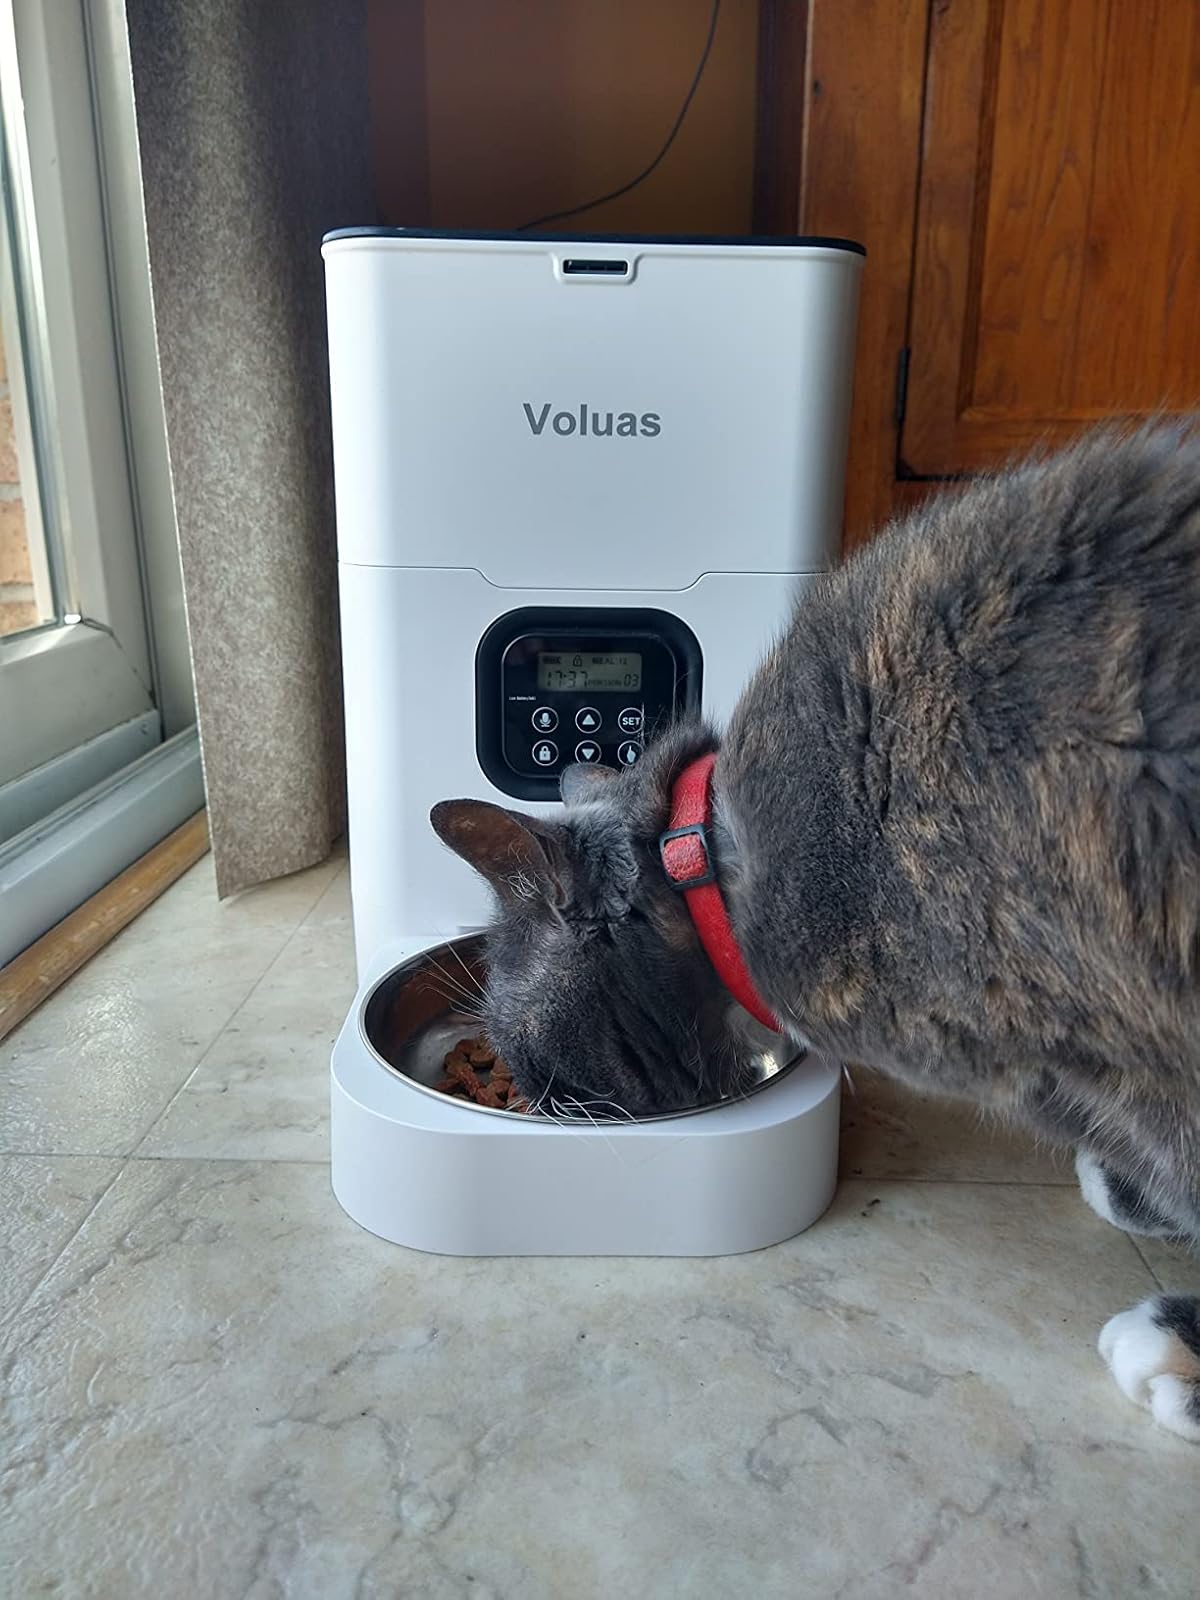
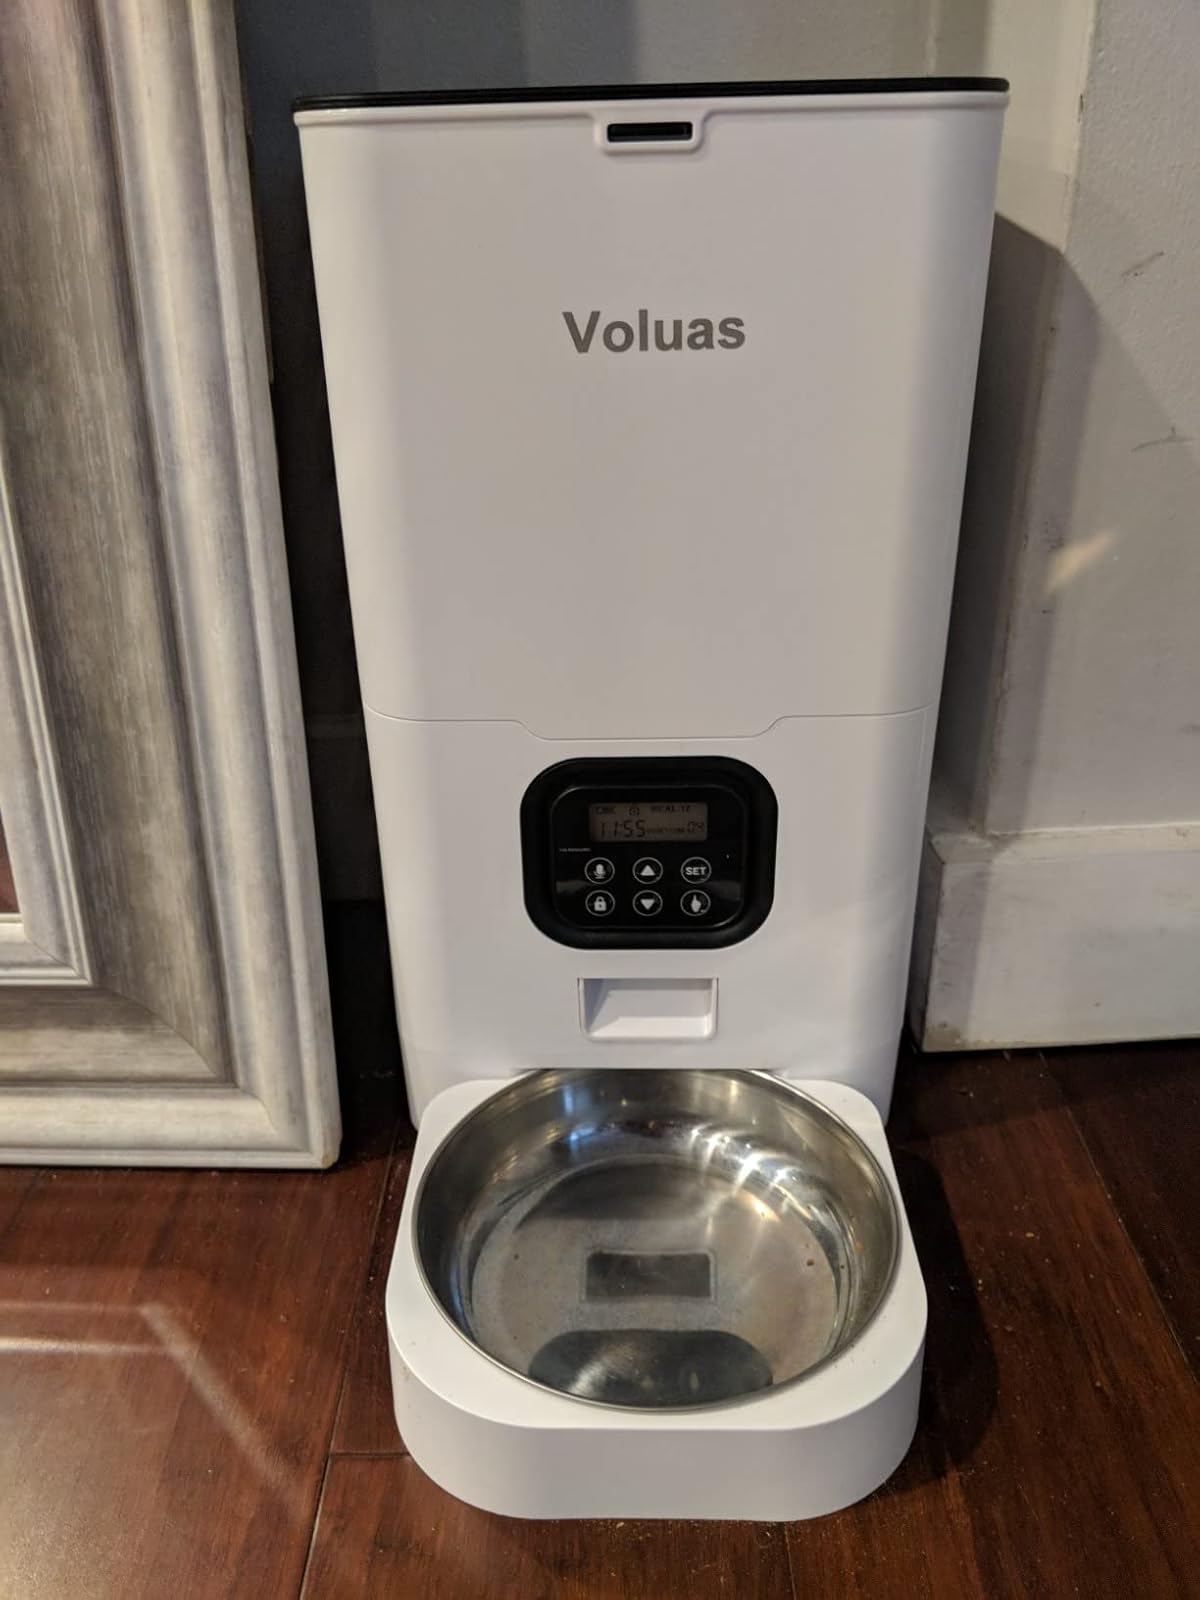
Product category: items_feeder
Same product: yes